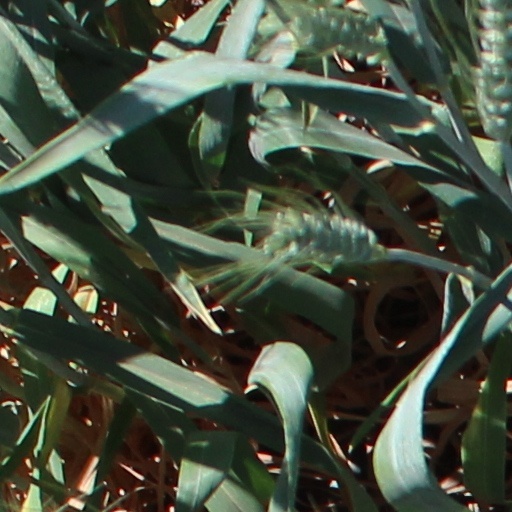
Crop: wheat